The Worst of Evil

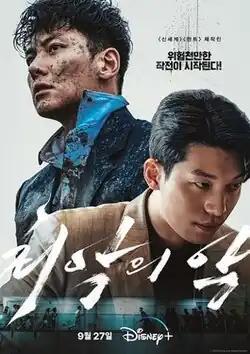
Promotional poster

The Worst of Evil is a 2023 South Korean crime action thriller noir television series starring Ji Chang-wook, Wi Ha-joon, Im Se-mi, and Kim Hyeong-seo. It was released on Disney+ on September 27, 2023, at 16:00 (KST).